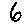
Label: 6